Tokia Saïfi

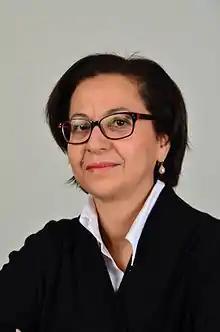
Saïfi in February 2014

Tokia Afféda Saïfi (born 11 July 1959 in Hautmont, Nord) is a French politician who served as Member of the European Parliament for the North-West of France from 1999 until 2019. She is a member of the Radical party and of the Union for a Popular Movement, part of the European People's Party. She is a former member of Ecology Generation.